Oerlikon KBA

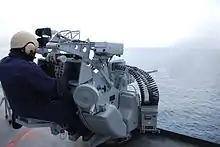
OTO Melara 25/80 with Oerlikon KBA 25mm (manned configuration).

VALHALLA MANGART 25 is a remote controlled SHORAD / multifunctional turret, designed for integration with modern wheeled or tracked armoured fighting vehicles.